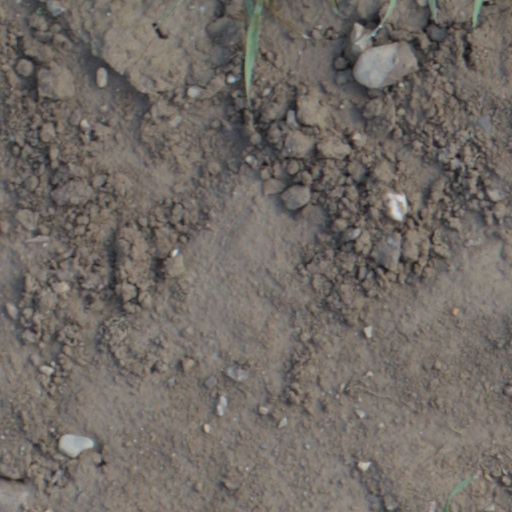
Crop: wheat